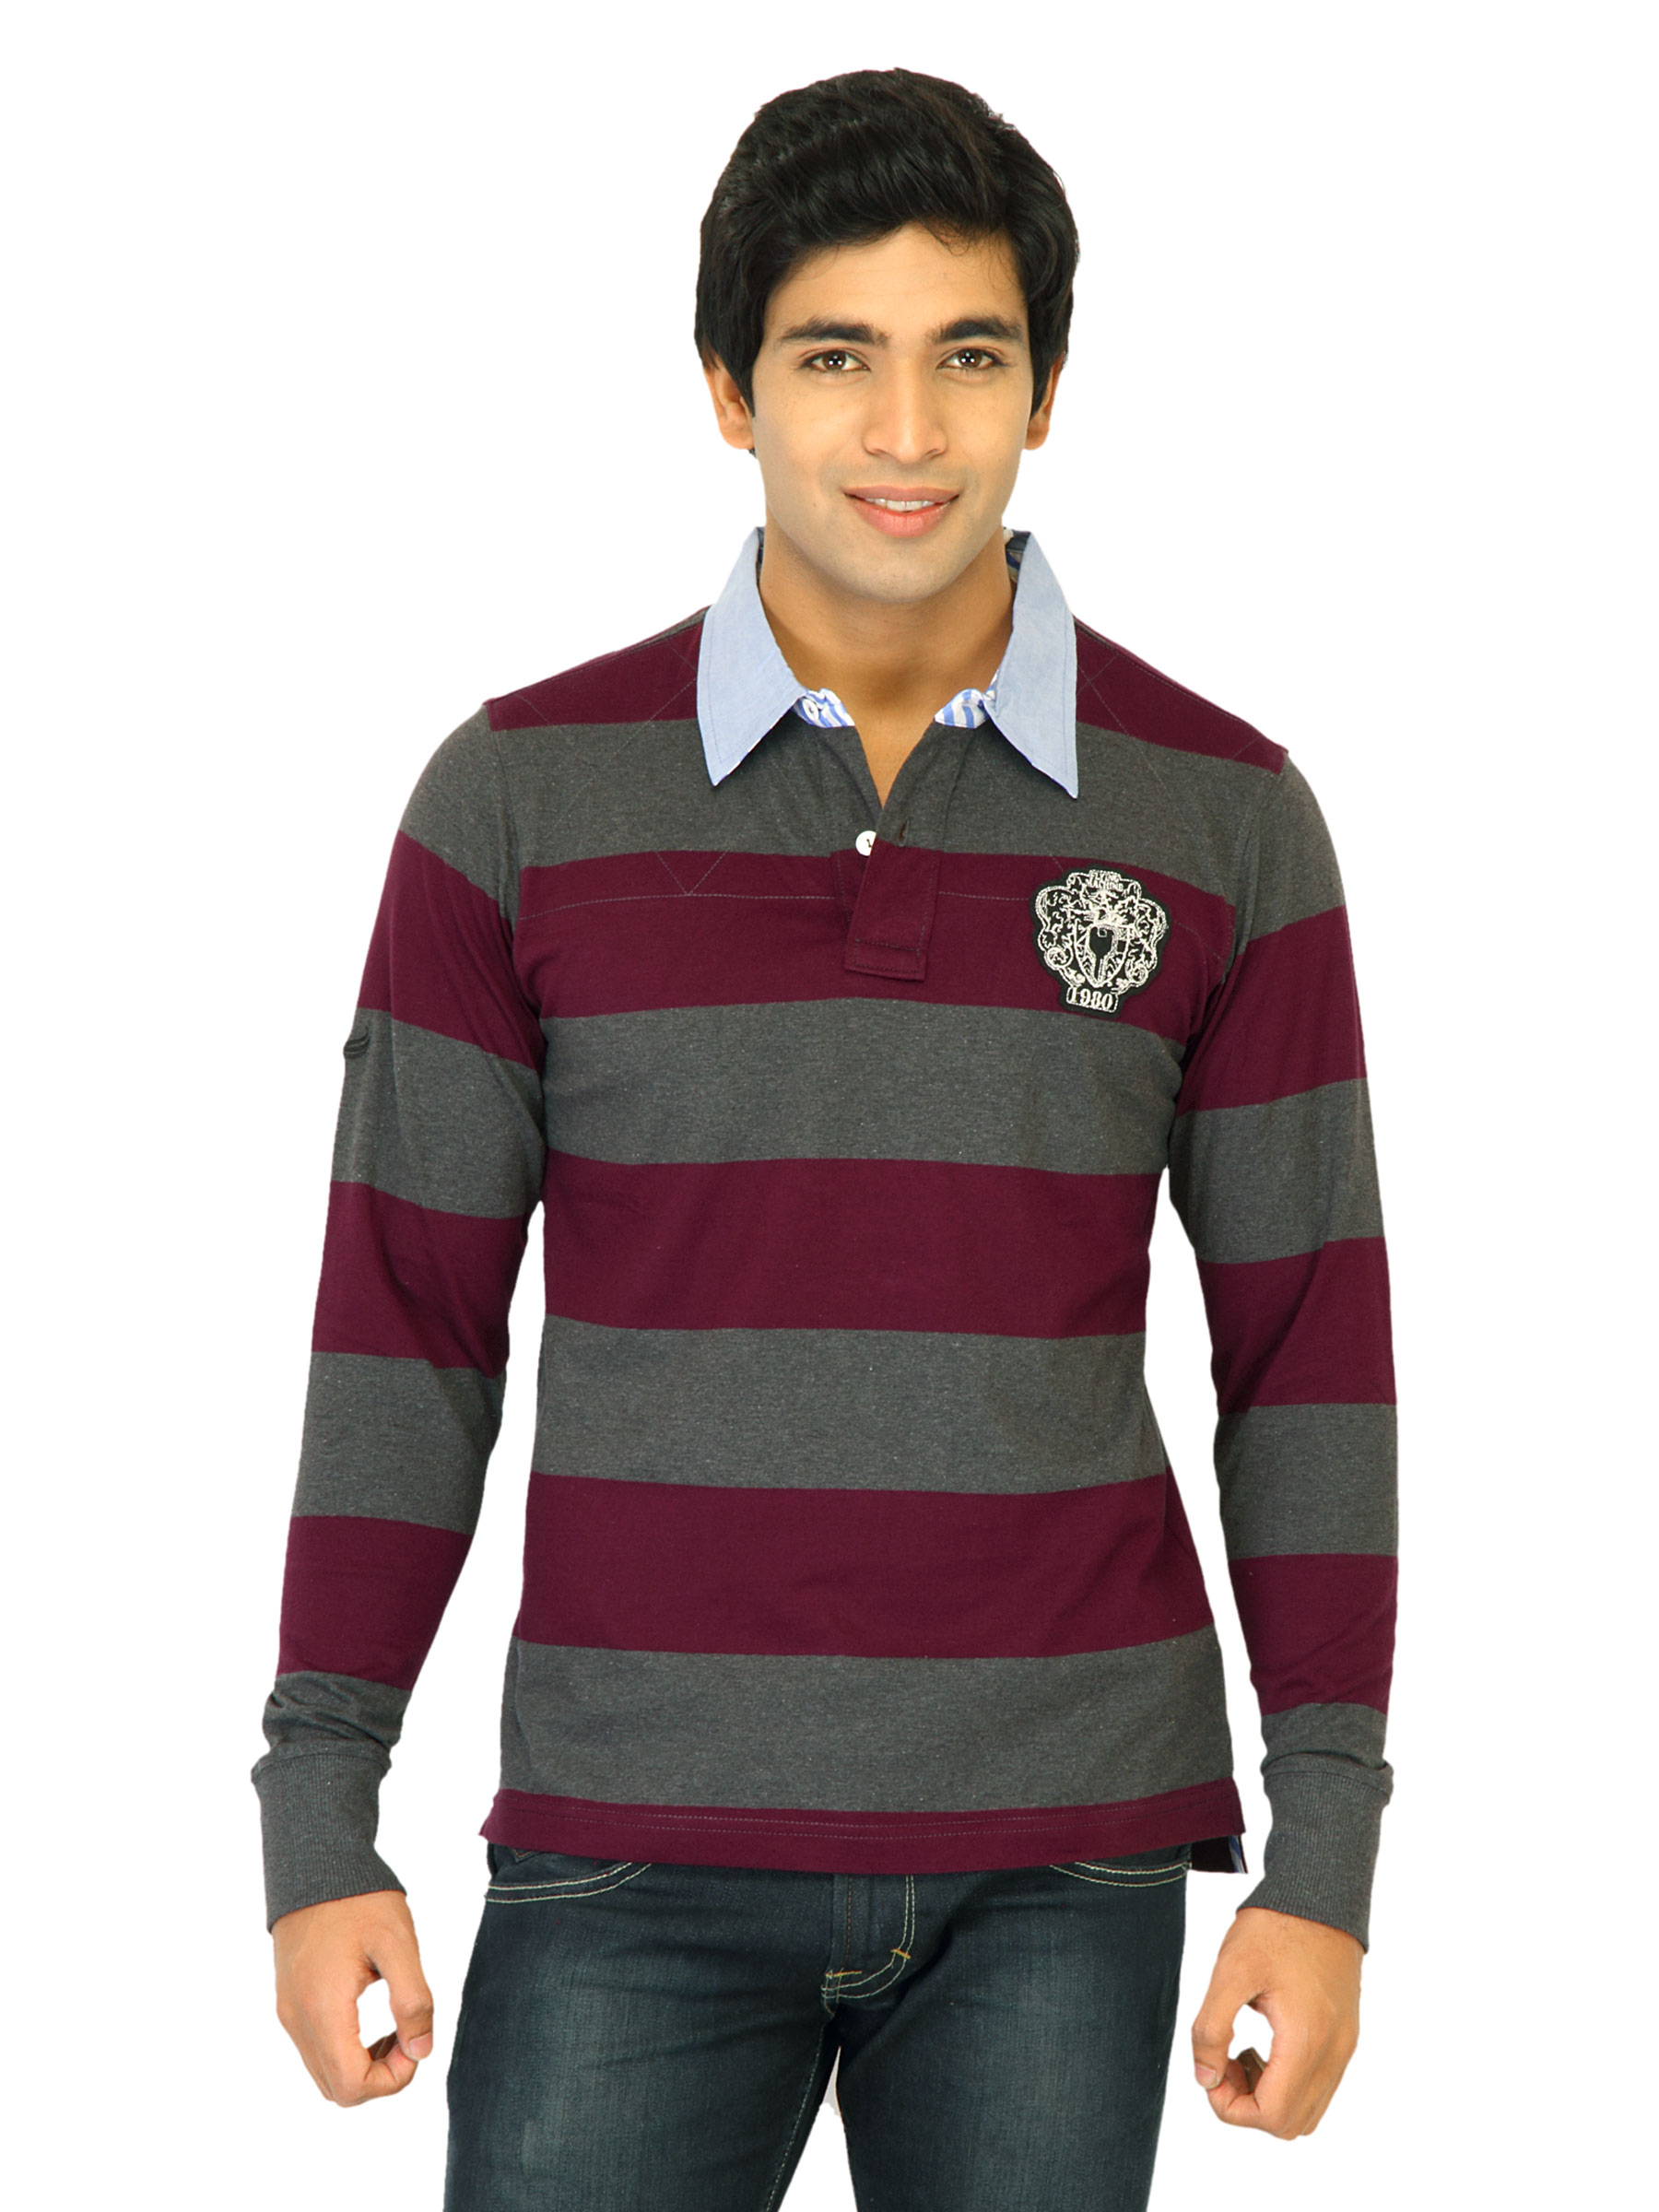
Flying Machine Men Stripes Grey Polo  Tshirts
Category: Apparel / Topwear / Tshirts
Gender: Men
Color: Grey
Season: Fall 2011
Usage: Casual